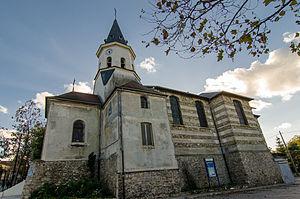
église de Montigny lès Cormeilles
Montigny-lès-Cormeilles est une commune française, située dans le département du Val-d'Oise, en région Île-de-France.